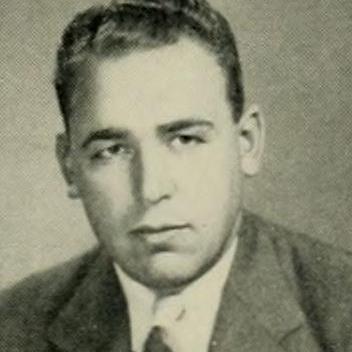
Age: 29